Ueno

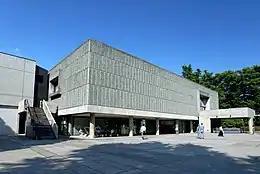
National Museum of Western Art

is a district in Taitō, Tokyo. The area extending from Ueno to Asakusa is part of the historical Shitamachi (literally "low city") district of Tokyo, which is often associated with working-class traditions and culture as well as their distinct accent. The district's name roughly translates into "Upper Field" in english.